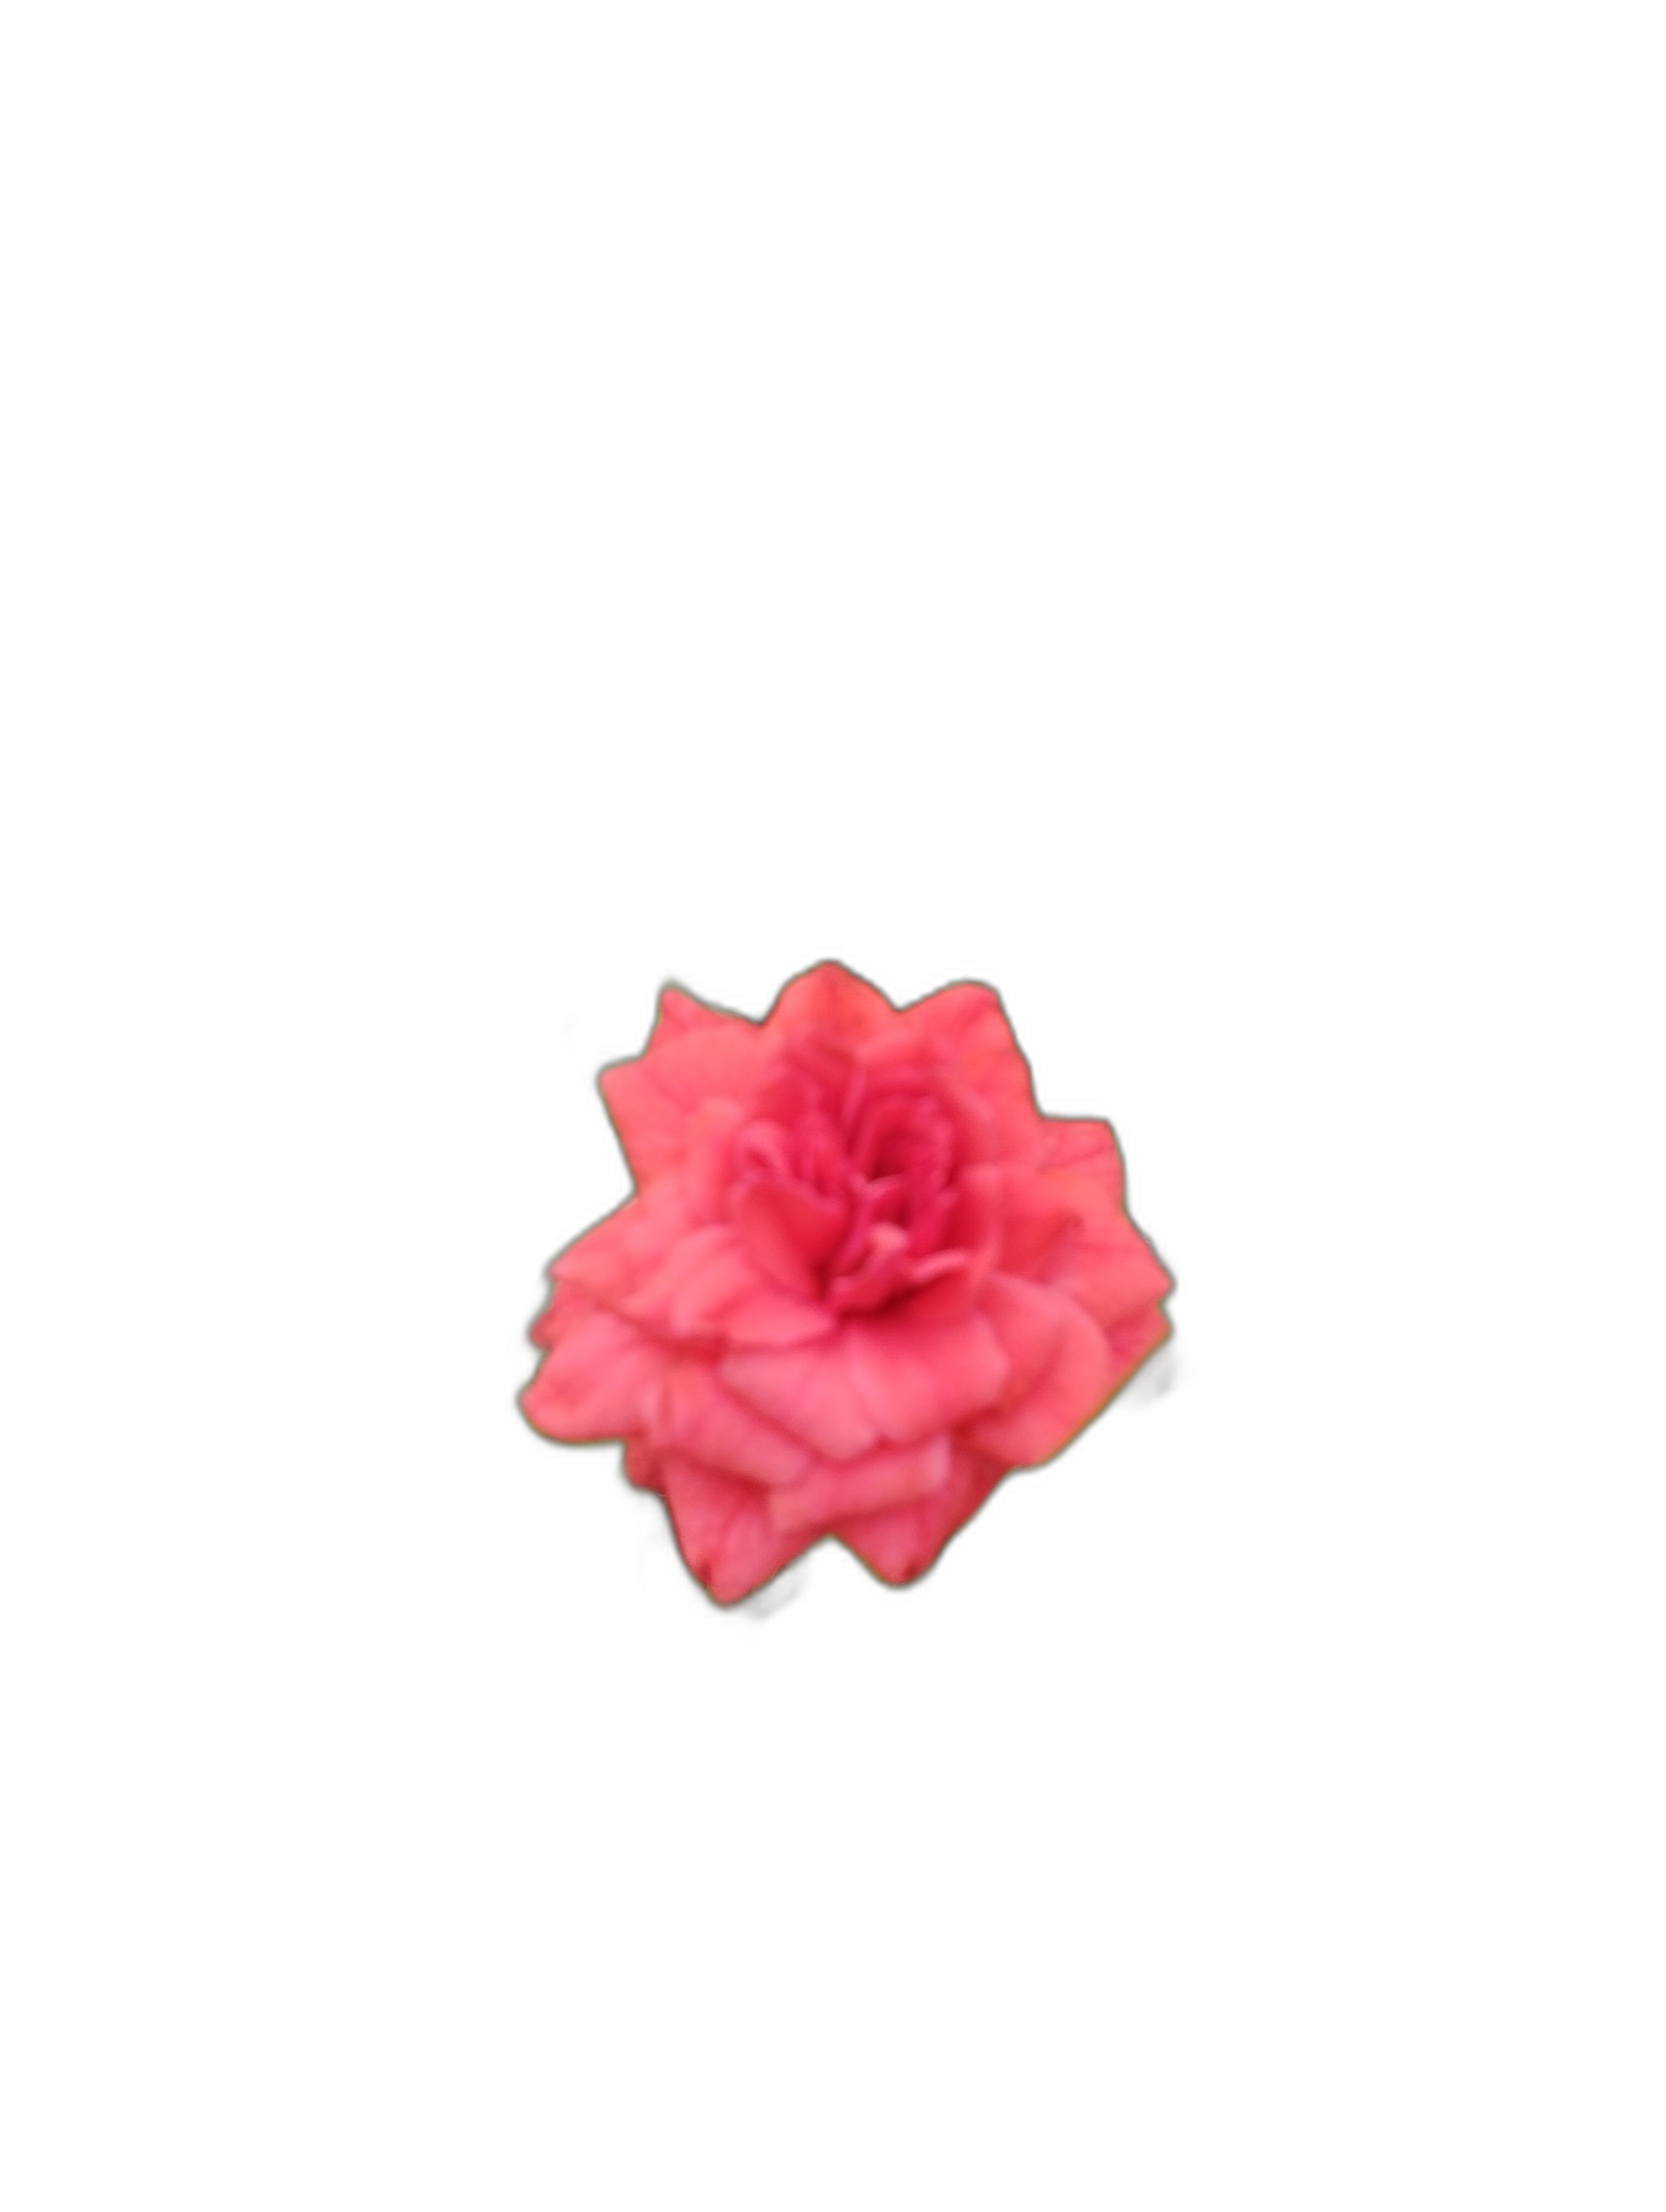
Label: Rose